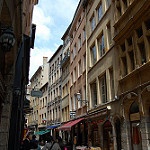
Scene: Outdoor